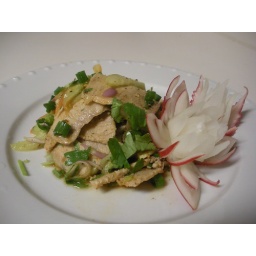
Roast pork slice brace in lime juce, fish sauce, red and green onion, cilantro and roast rice powder.